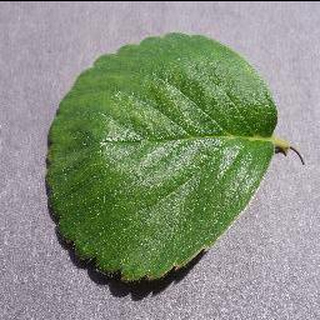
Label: healthy_strawberry